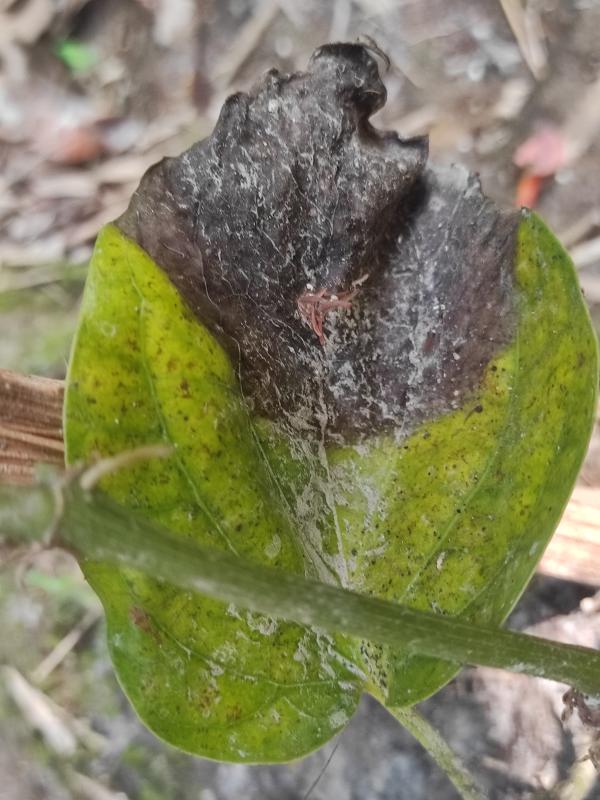
Label: Fungal_Brown_Spot_Disease